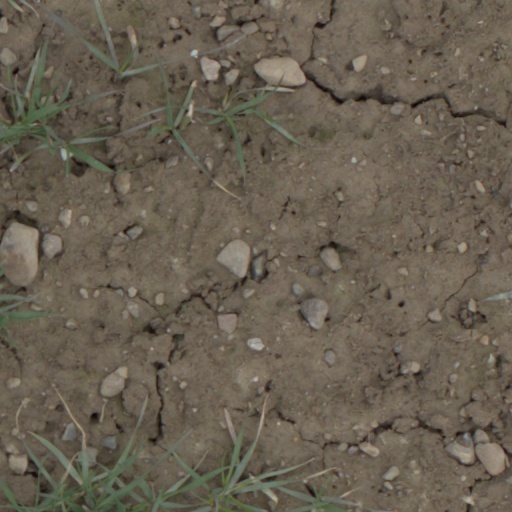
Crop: wheat